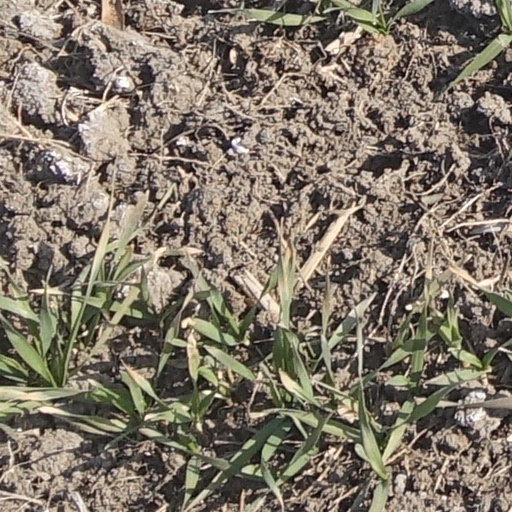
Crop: wheat